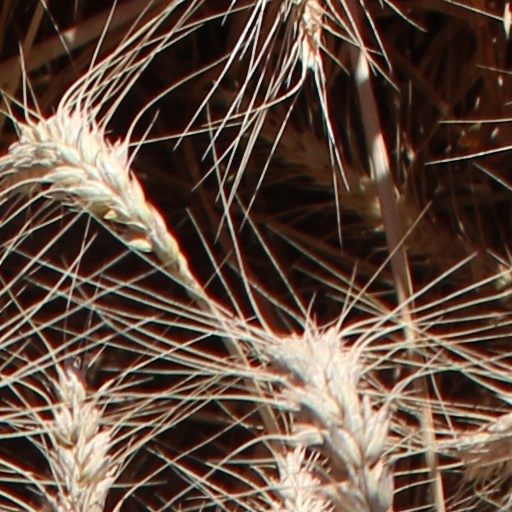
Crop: wheat